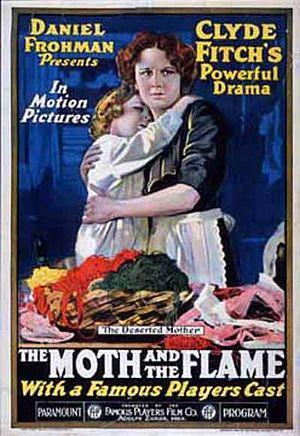
The Moth and the Flame est un film muet américain, produit par Daniel Frohman pour Famous Players, réalisé par Sidney Olcott avec Stewart Baird et Adele Rey dans les rôles principaux, sorti aux États-Unis en 1915.